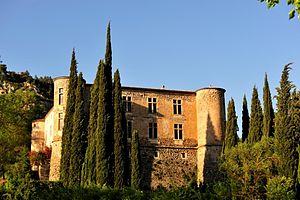
Château de Vins-sur-Caramy côté Sud
Le château de Vins est situé sur la commune de Vins-sur-Caramy, dans le département du Var, en région Provence-Alpes-Côte d'Azur, à 8 km de Brignoles et à un kilomètre au nord-est du village, à une altitude de 340 m.
Vins-sur-Caramy est une commune française située dans le département du Var en région Provence-Alpes-Côte d'Azur.